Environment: real
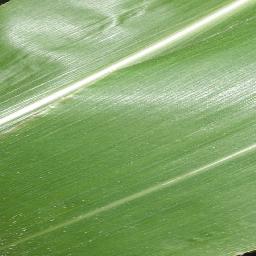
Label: healthy